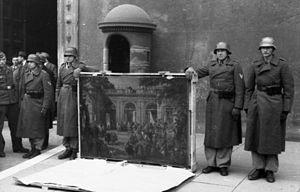
La spoliation d'œuvres d’art par le régime nazi, désignée en allemand par le terme Raubkunst, est la dépossession massive et planifiée d'œuvres d'art par des agents du parti nazi sous le Troisième Reich, en Allemagne et à travers l'Europe de 1933 à la fin de la Seconde Guerre mondiale.